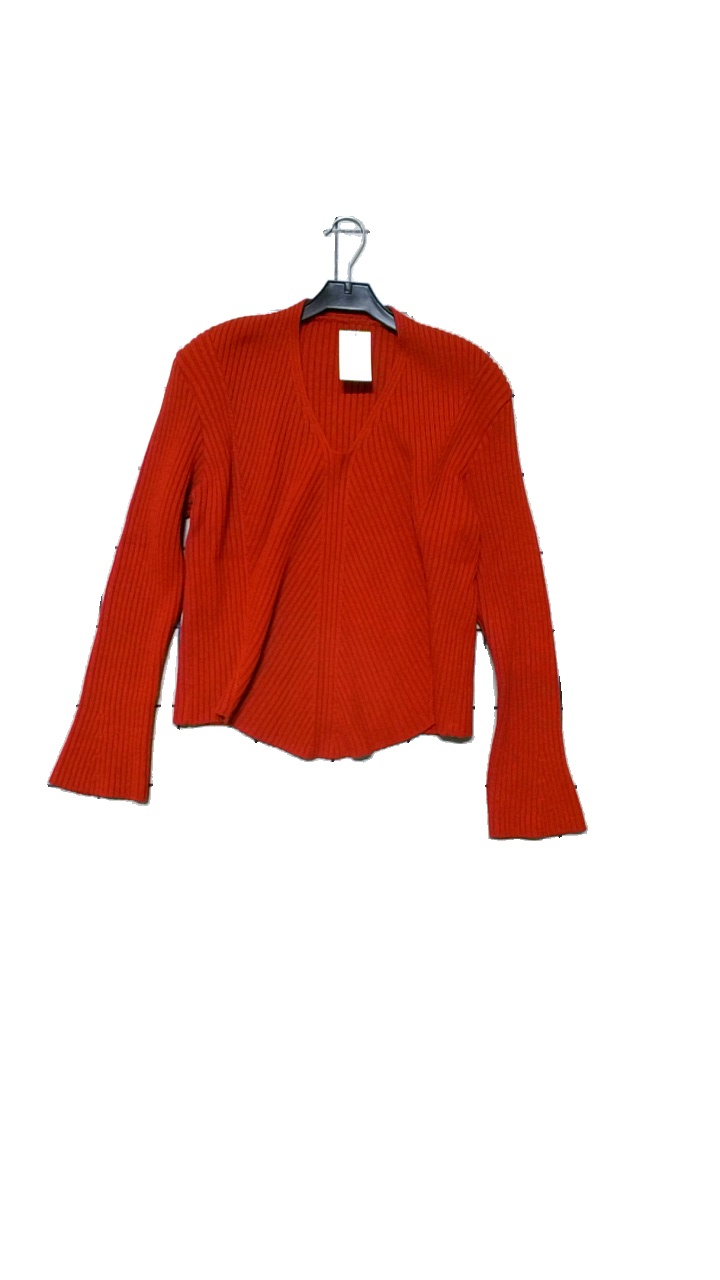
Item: Sweater (Ladies)
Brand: Missing
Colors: Red
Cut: V-collar
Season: All
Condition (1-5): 3
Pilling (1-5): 3
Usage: Reuse
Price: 50-100